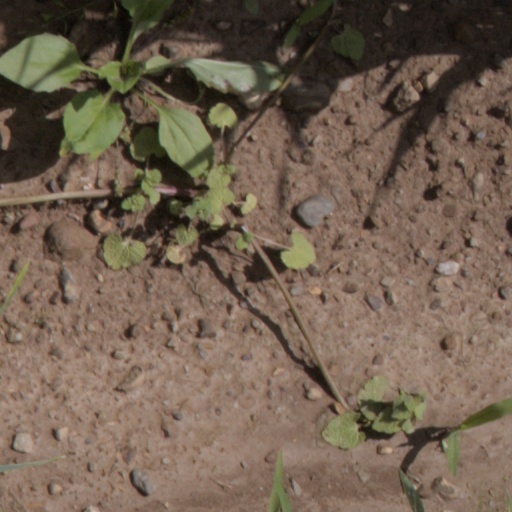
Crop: wheat